Resonant ultrasound spectroscopy

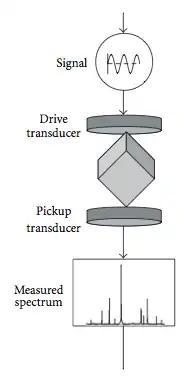
Fig. 2: Schematic of the two transducer resonant ultrasound spectroscopy set up.

The most common method for detecting the mechanical resonant spectrum is illustrated in Fig. 2, where a small parallelepiped-shaped sample is lightly held between two piezoelectric transducers. One transducer is used to generate an elastic wave of constant amplitude and varying frequency, whereas the other is used to detect the sample's resonance. As a frequency range is swept, a sequence of resonance peaks is recorded. The position of these peaks occurs at the natural frequencies formula_16 (from which the elastic constants are determined) and the quality factor Q (a measure of how narrow the resonance is) provides information about the dissipation of elastic energy.